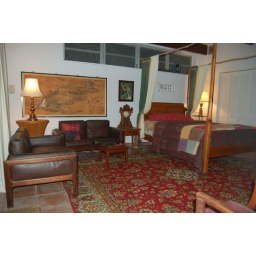
Guest bedroom in red